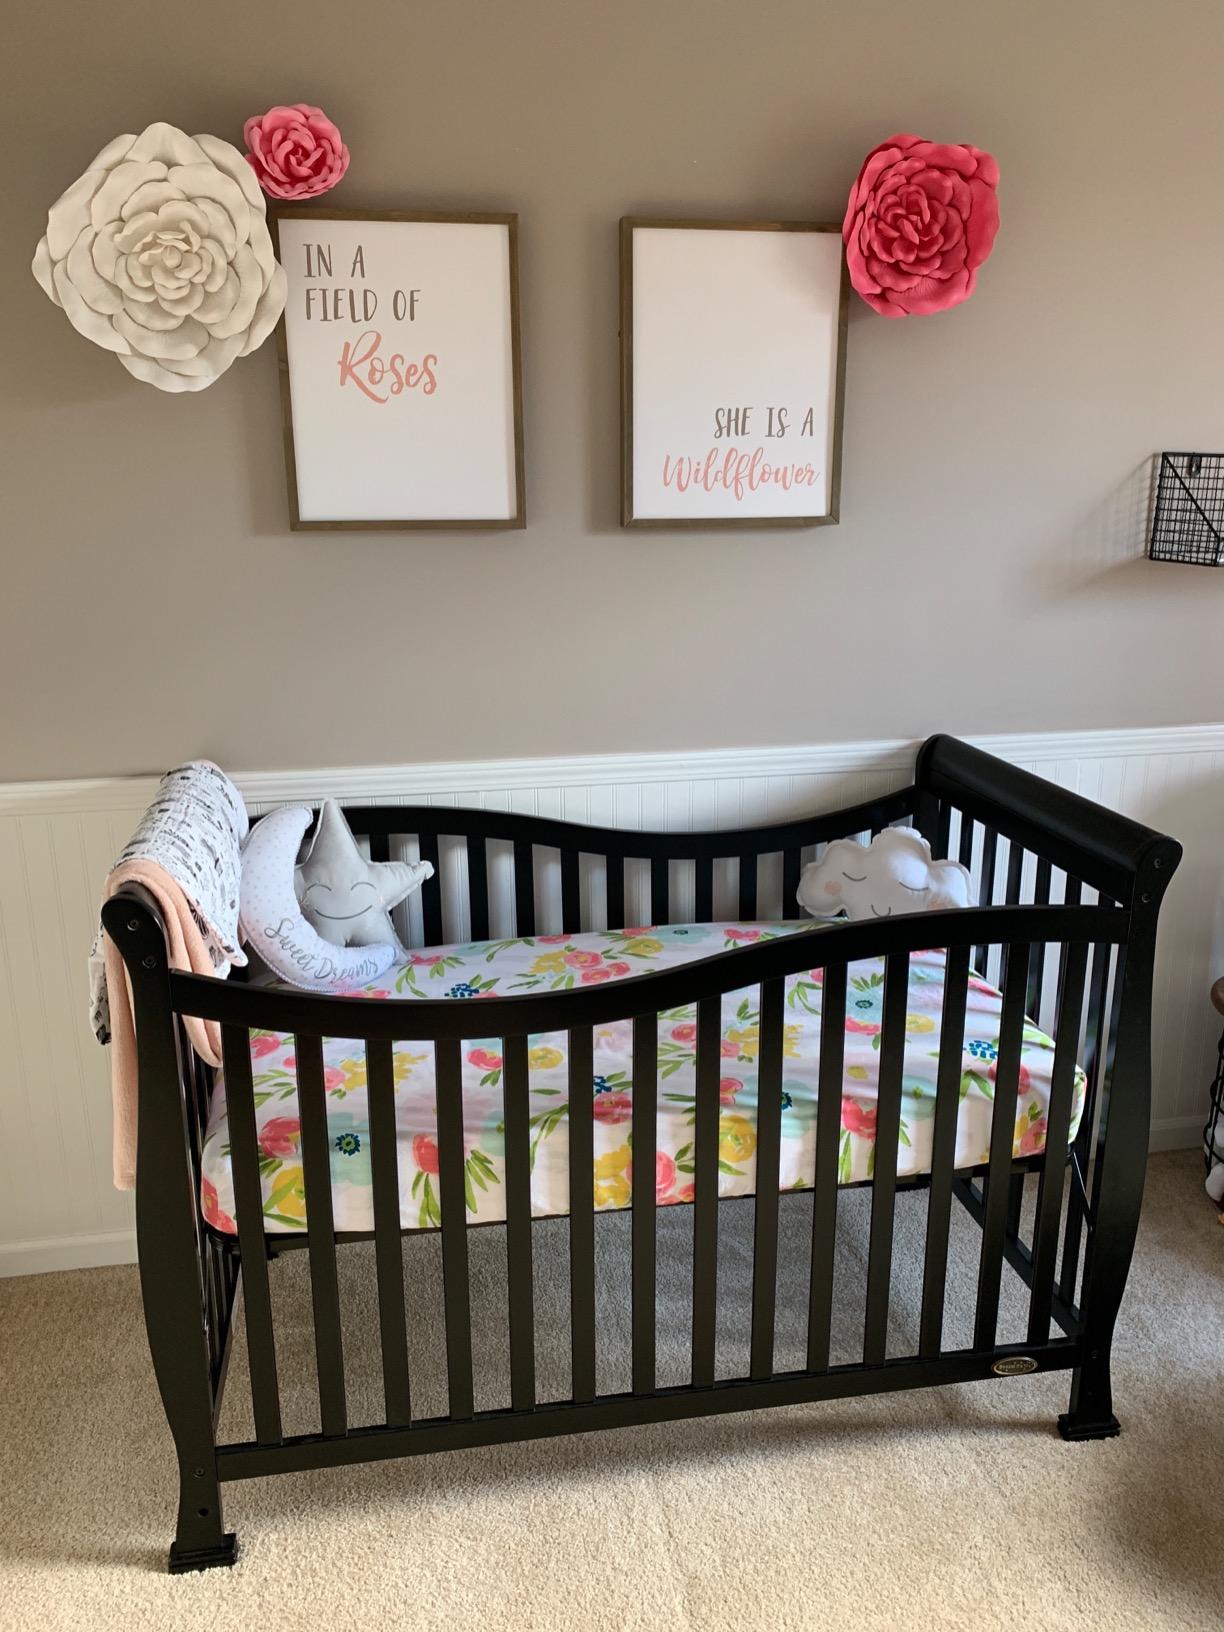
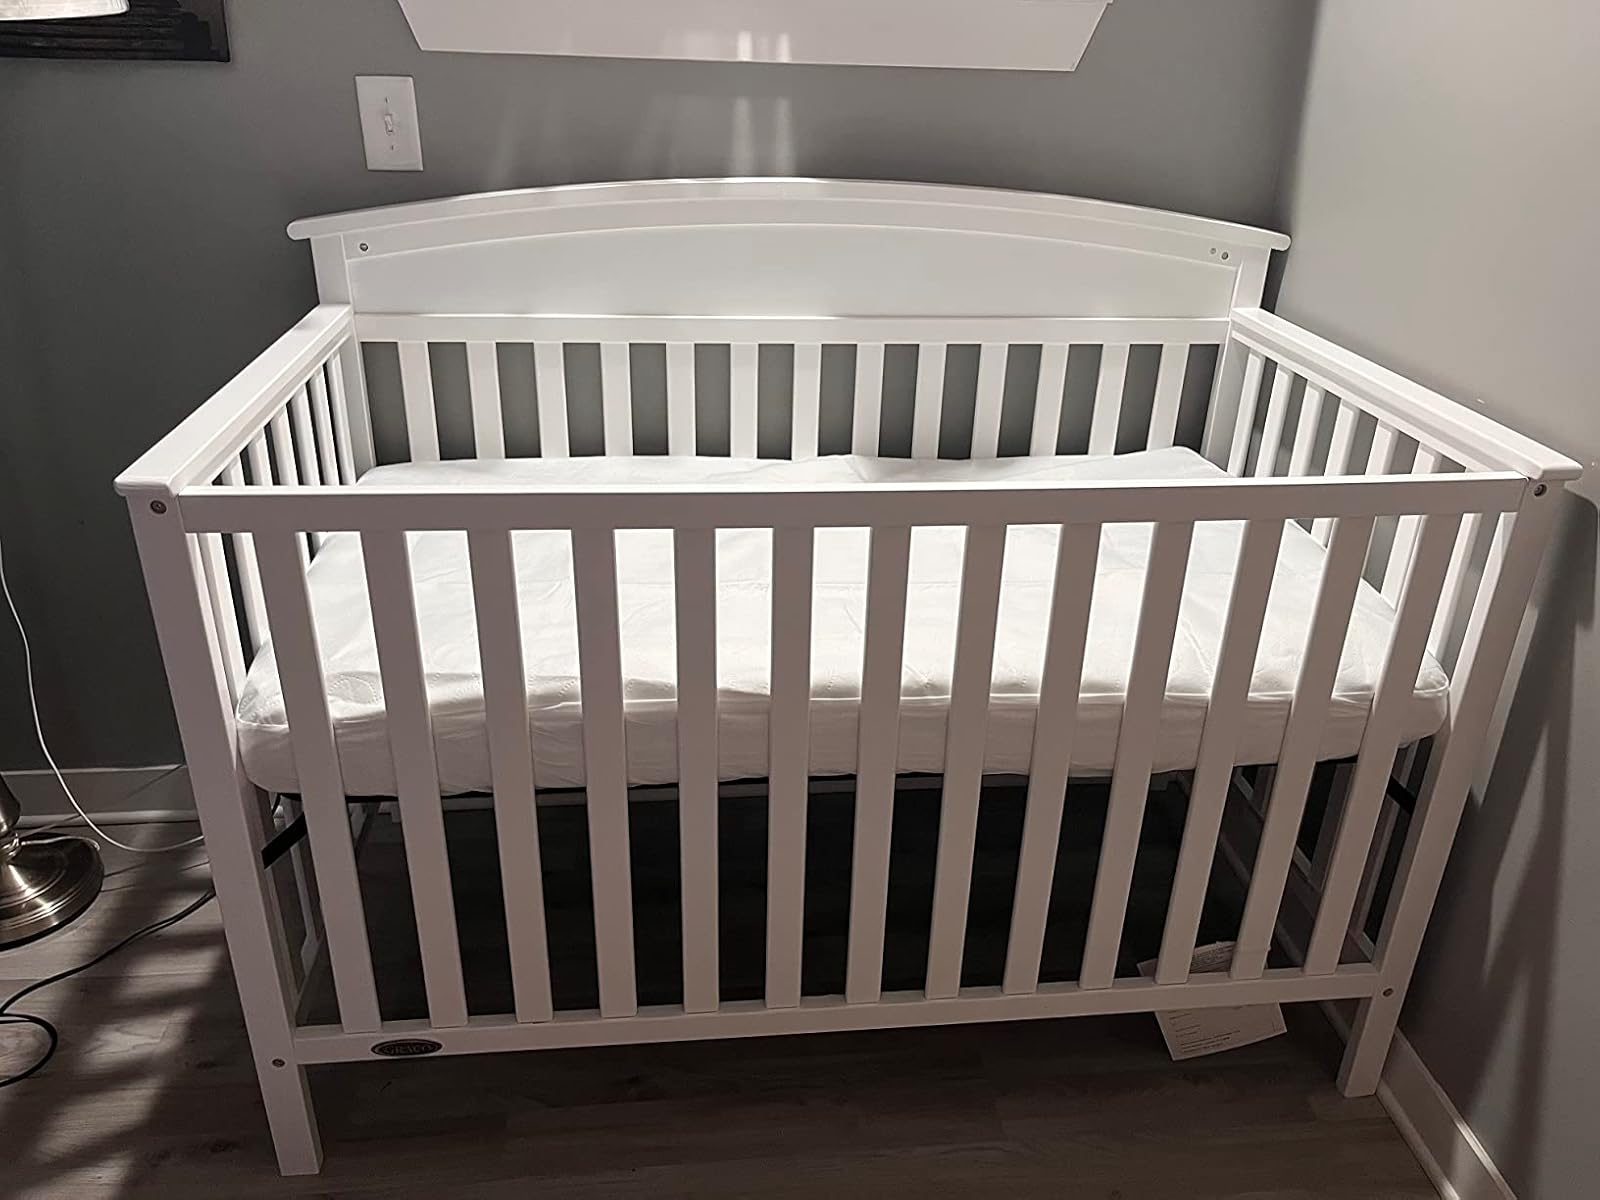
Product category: products_crib
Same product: no